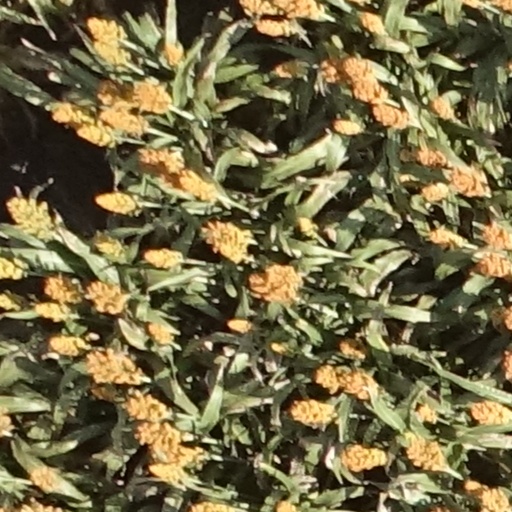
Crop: sorghum